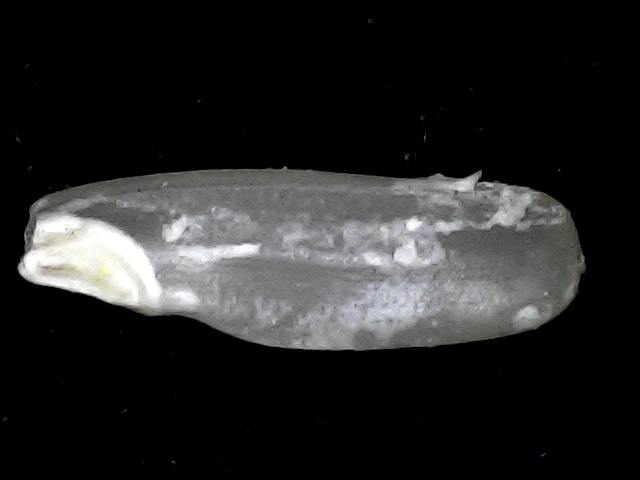
Rice variety: BD87